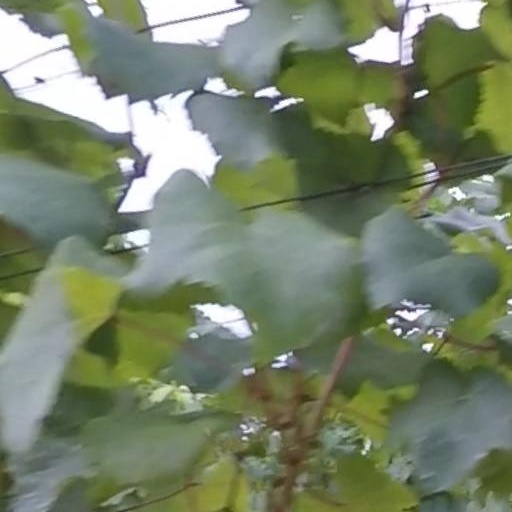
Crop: grape